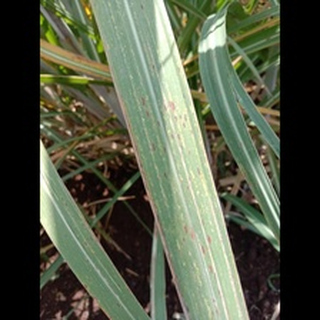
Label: sugarcane_rust